Silicon oxynitride

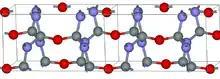
Crystal structure of SiNO. Atoms: red – O, blue – N, gray – Si.

The crystalline structure of silicon oxynitride is built by SiNO tetrahedra connected through oxygen atoms along the "c" axis and through nitrogen atoms perpendicular to it. The strong covalent bonding of this structure results in high flexural strength and resistance to heating and oxidation up to temperatures of about 1600 °C.